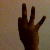
The image shows a hand gesture representing the number 9 in Indian Sign Language.